Lithium–air battery

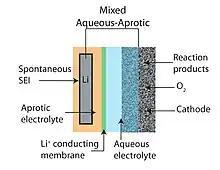
Schematic of a mixed aqueous–aprotic type Li–air battery design

A conjugate base is involved in the reaction. The theoretical maximal Li–air cell specific energy and energy density are 1,400 W·h/kg and 1,680 W·h/L, respectively.